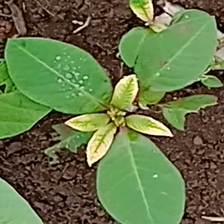
Weed species: Moti_dudhi(Euphorbia_geneculata_L)